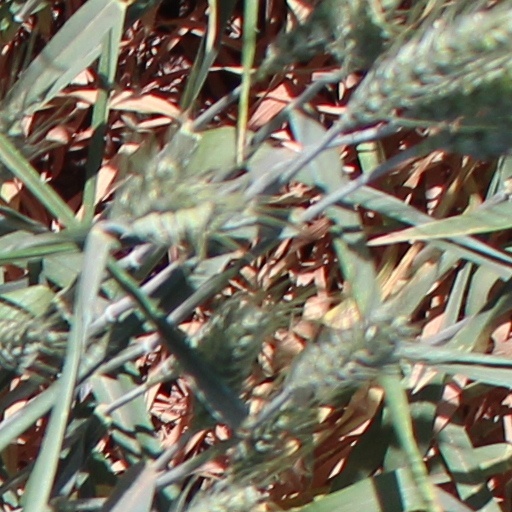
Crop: wheat